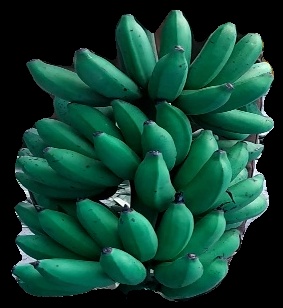
Variety: rasbale
Grade: grade3